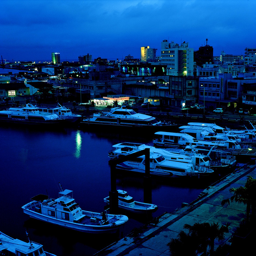
A body of water filled with lots of boats.
A marina with a multitude of boats parked in the ocean.
Harbor scene at night with lots of white boats in moonlight.
several boats docked in the harbor at dusk
A beautiful night view of boats docked in the harbor.